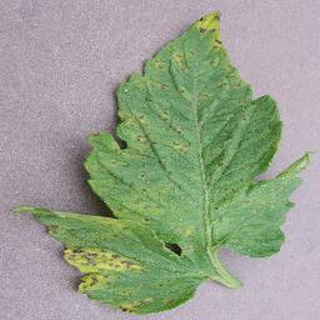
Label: tomato_septoria_leaf_spot